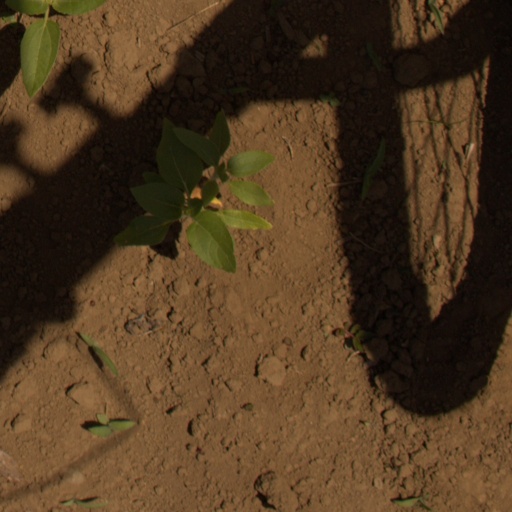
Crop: Jerusalem artichoke